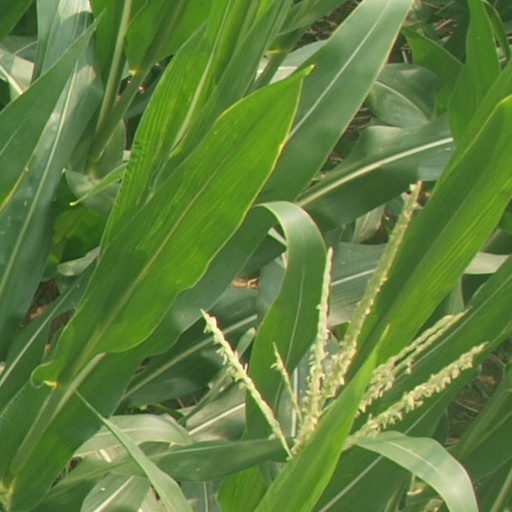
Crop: maize; corn